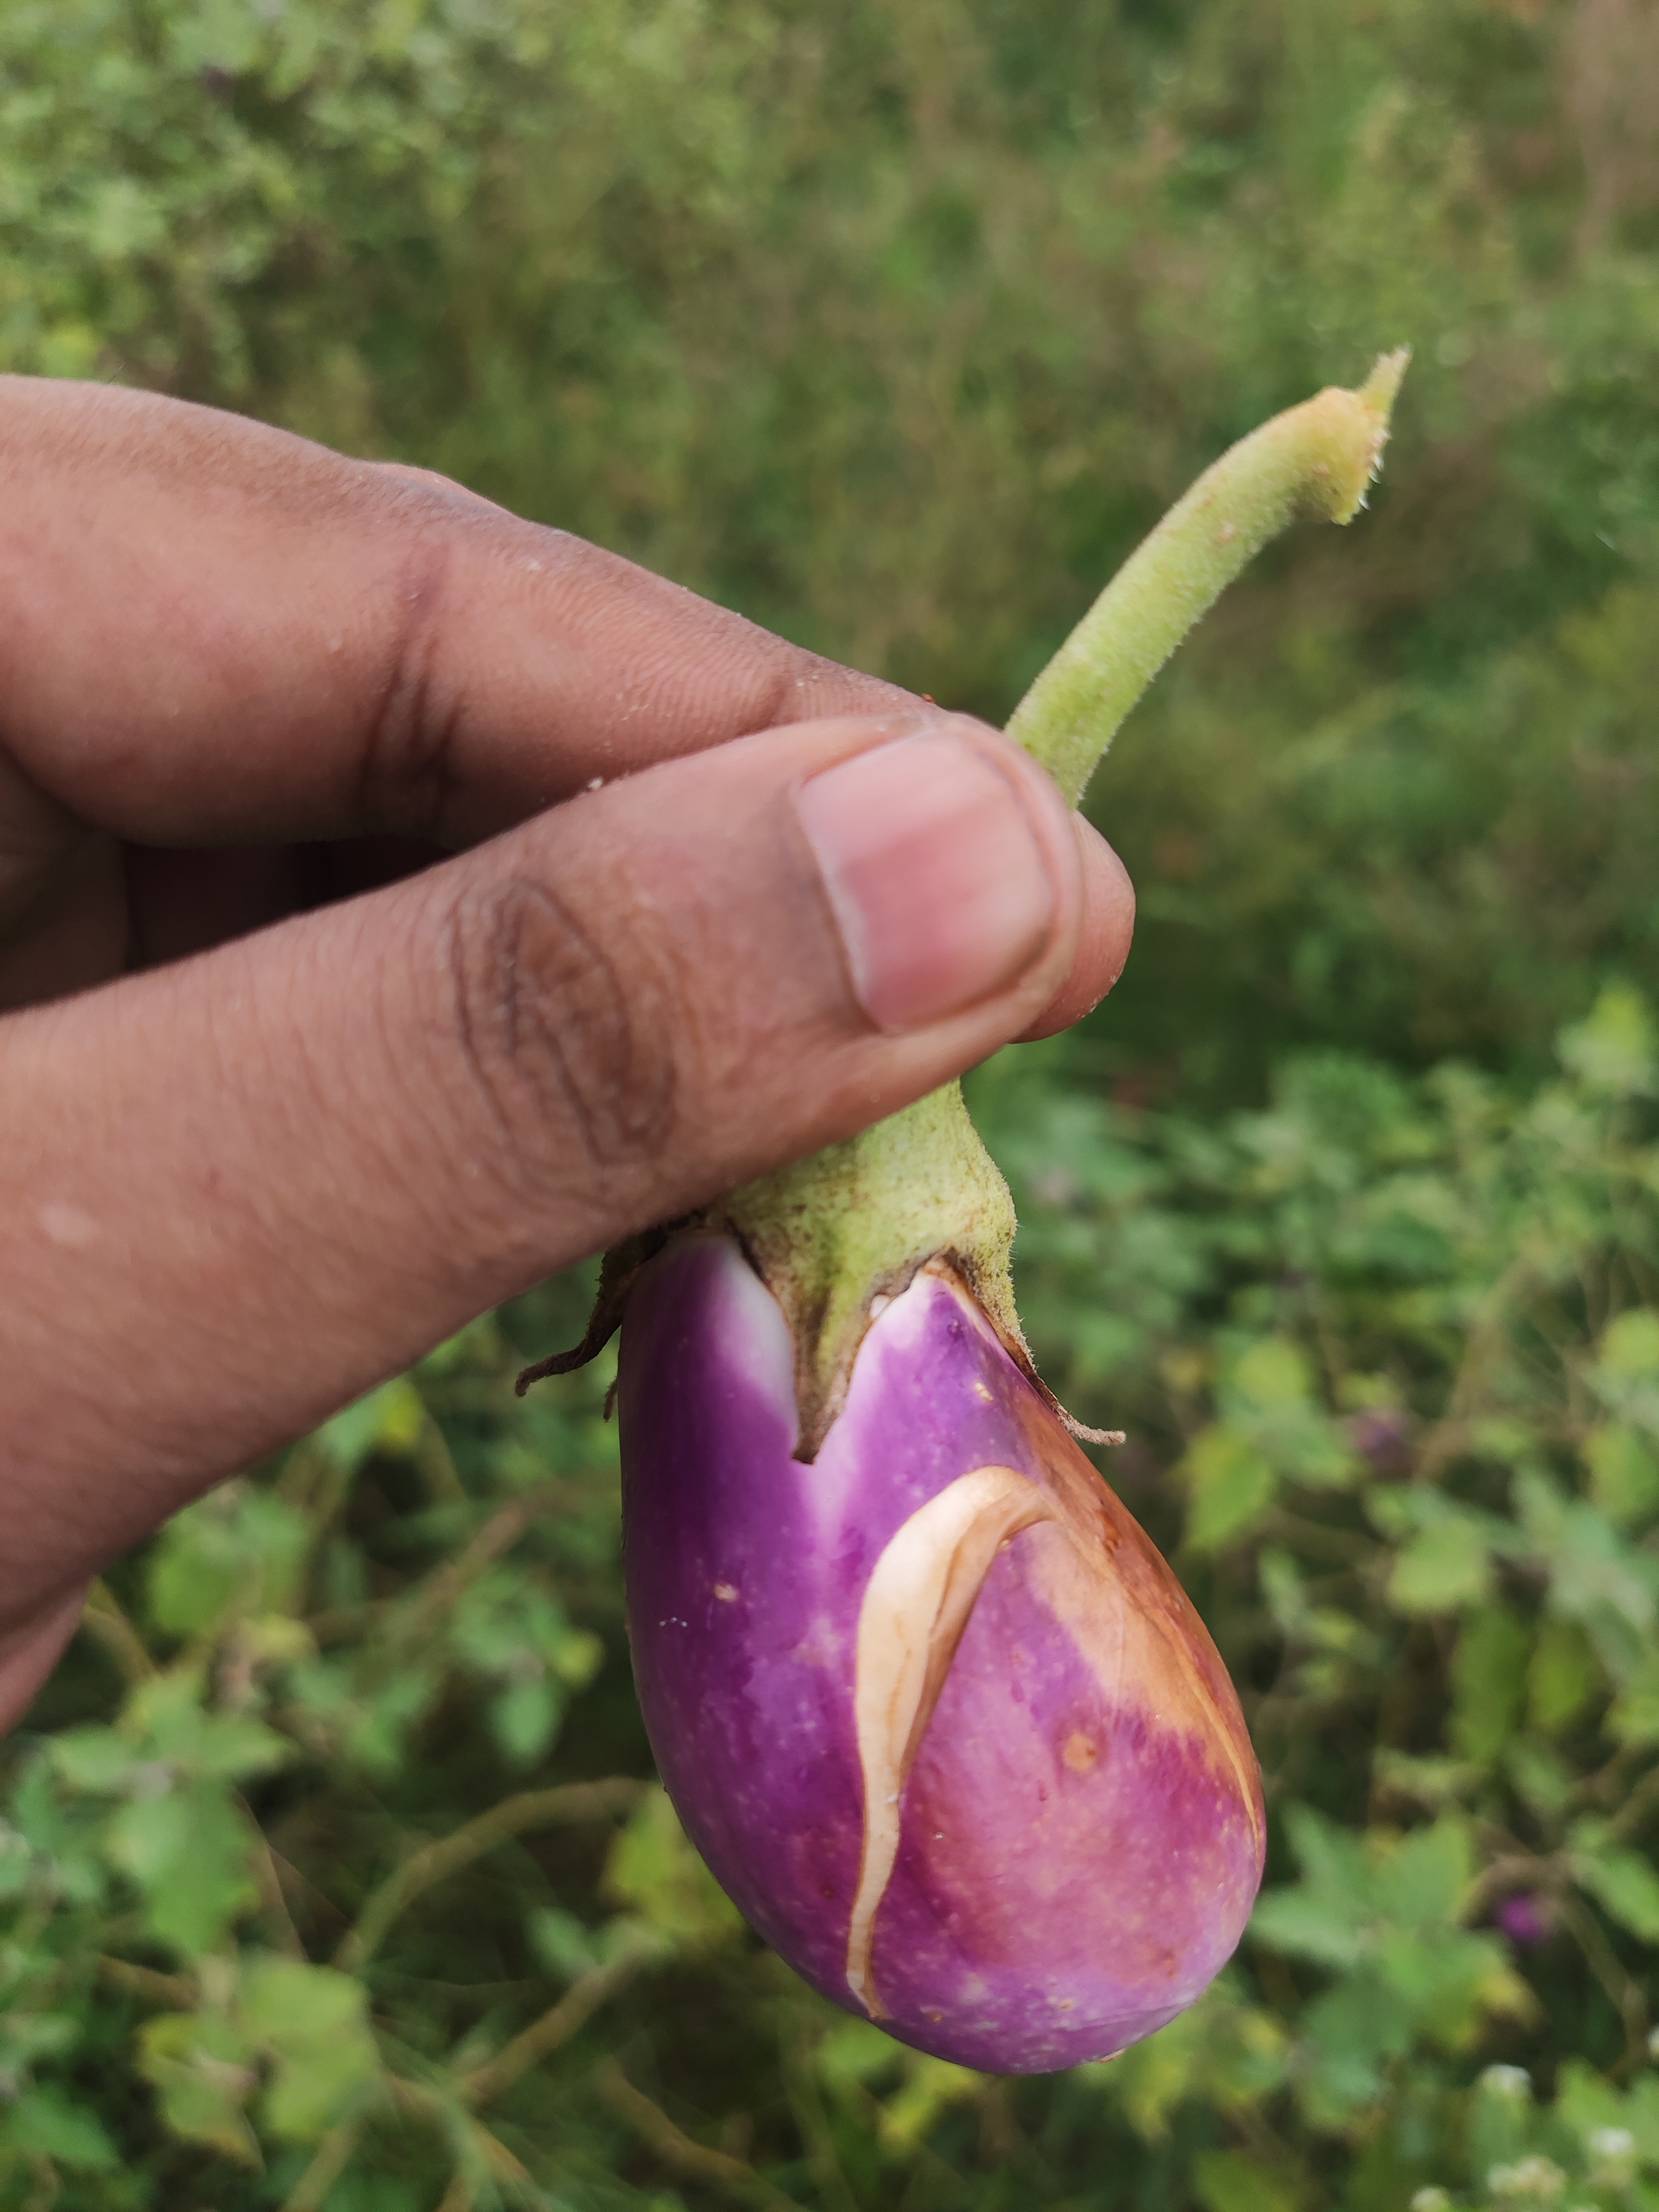
Label: Brinjal Fruit Creaking